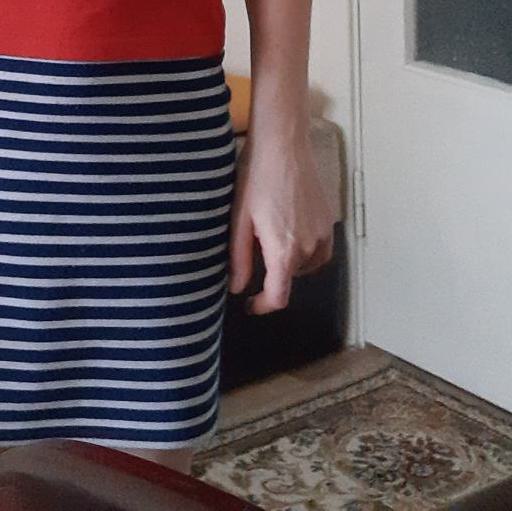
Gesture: no_gesture